Ririe Community Hall

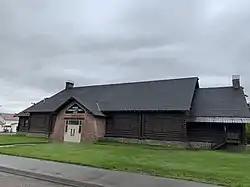

The Ririe Community Hall, at 455 Main St. in Ririe, Idaho, was listed on the National Register of Historic Places in 2019.